Třebechovice pod Orebem

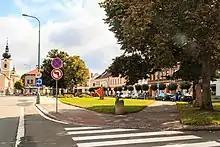
Masarykovo Square and the Church of Saint Andrew

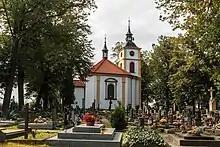
Church of Corpus Christi on the top of the Oreb hill

The Church of Saint Andrew was first mentioned in 1384. It was damaged by fires and renewed in 1572–1575. The tower was replaced in 1864.